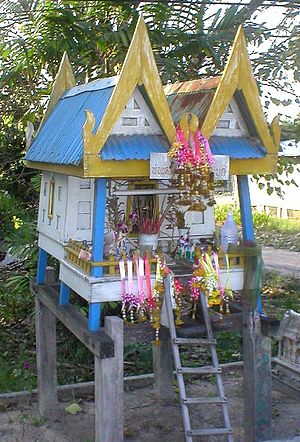
Åndehus / Baggrund og traditioner / Fotos, åndehuse og ofringer
Åndehus er en helligdom til et steds beskyttende ånder. Åndehuse findes i nordvestlige sydøstasiatiske lande som Burma, Cambodia, Laos og Thailand.